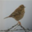
Label: bird